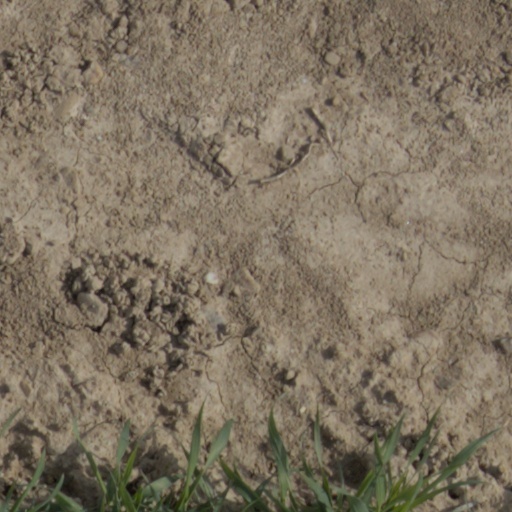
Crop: wheat